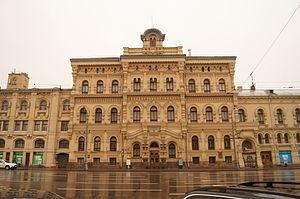
Le musée Polytechnique est un des plus anciens musées scientifiques russes. Ses locaux sont situés dans le centre de Moscou.
Ippolit Antonovich Monighetti, né le 5 janvier 1819 à Moscou et mort le 10 mai 1878 à Saint-Pétersbourg, est un architecte russe d’origine suisse. Son père était un commerçant tessinois installé en Russie, sa mère, Vera Ivanovna Gornostaïeva, était russe. Il a travaillé surtout pour la maison Romanov.